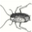
Label: cockroach